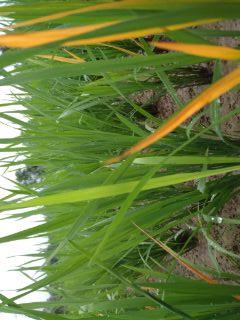
Disease: Tungro